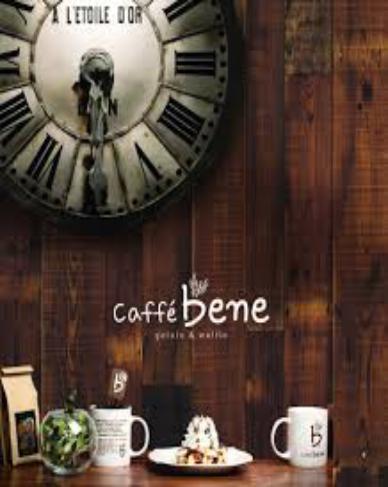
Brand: Caffe Bene
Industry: Food